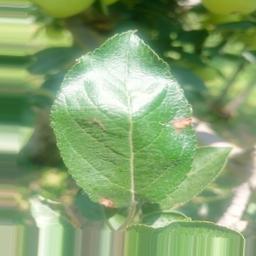
Label: Alternaria